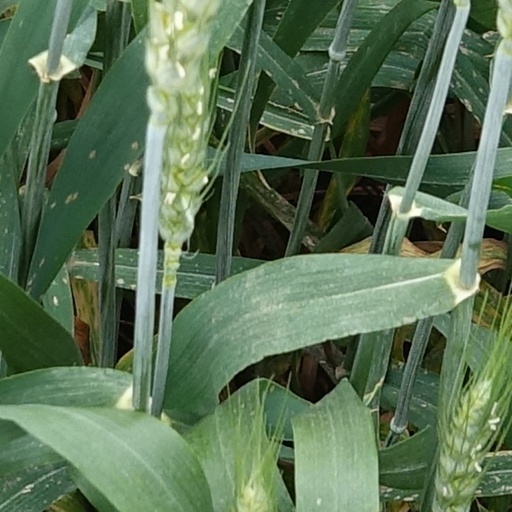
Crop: wheat